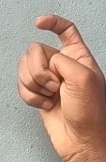
ASL sign: X